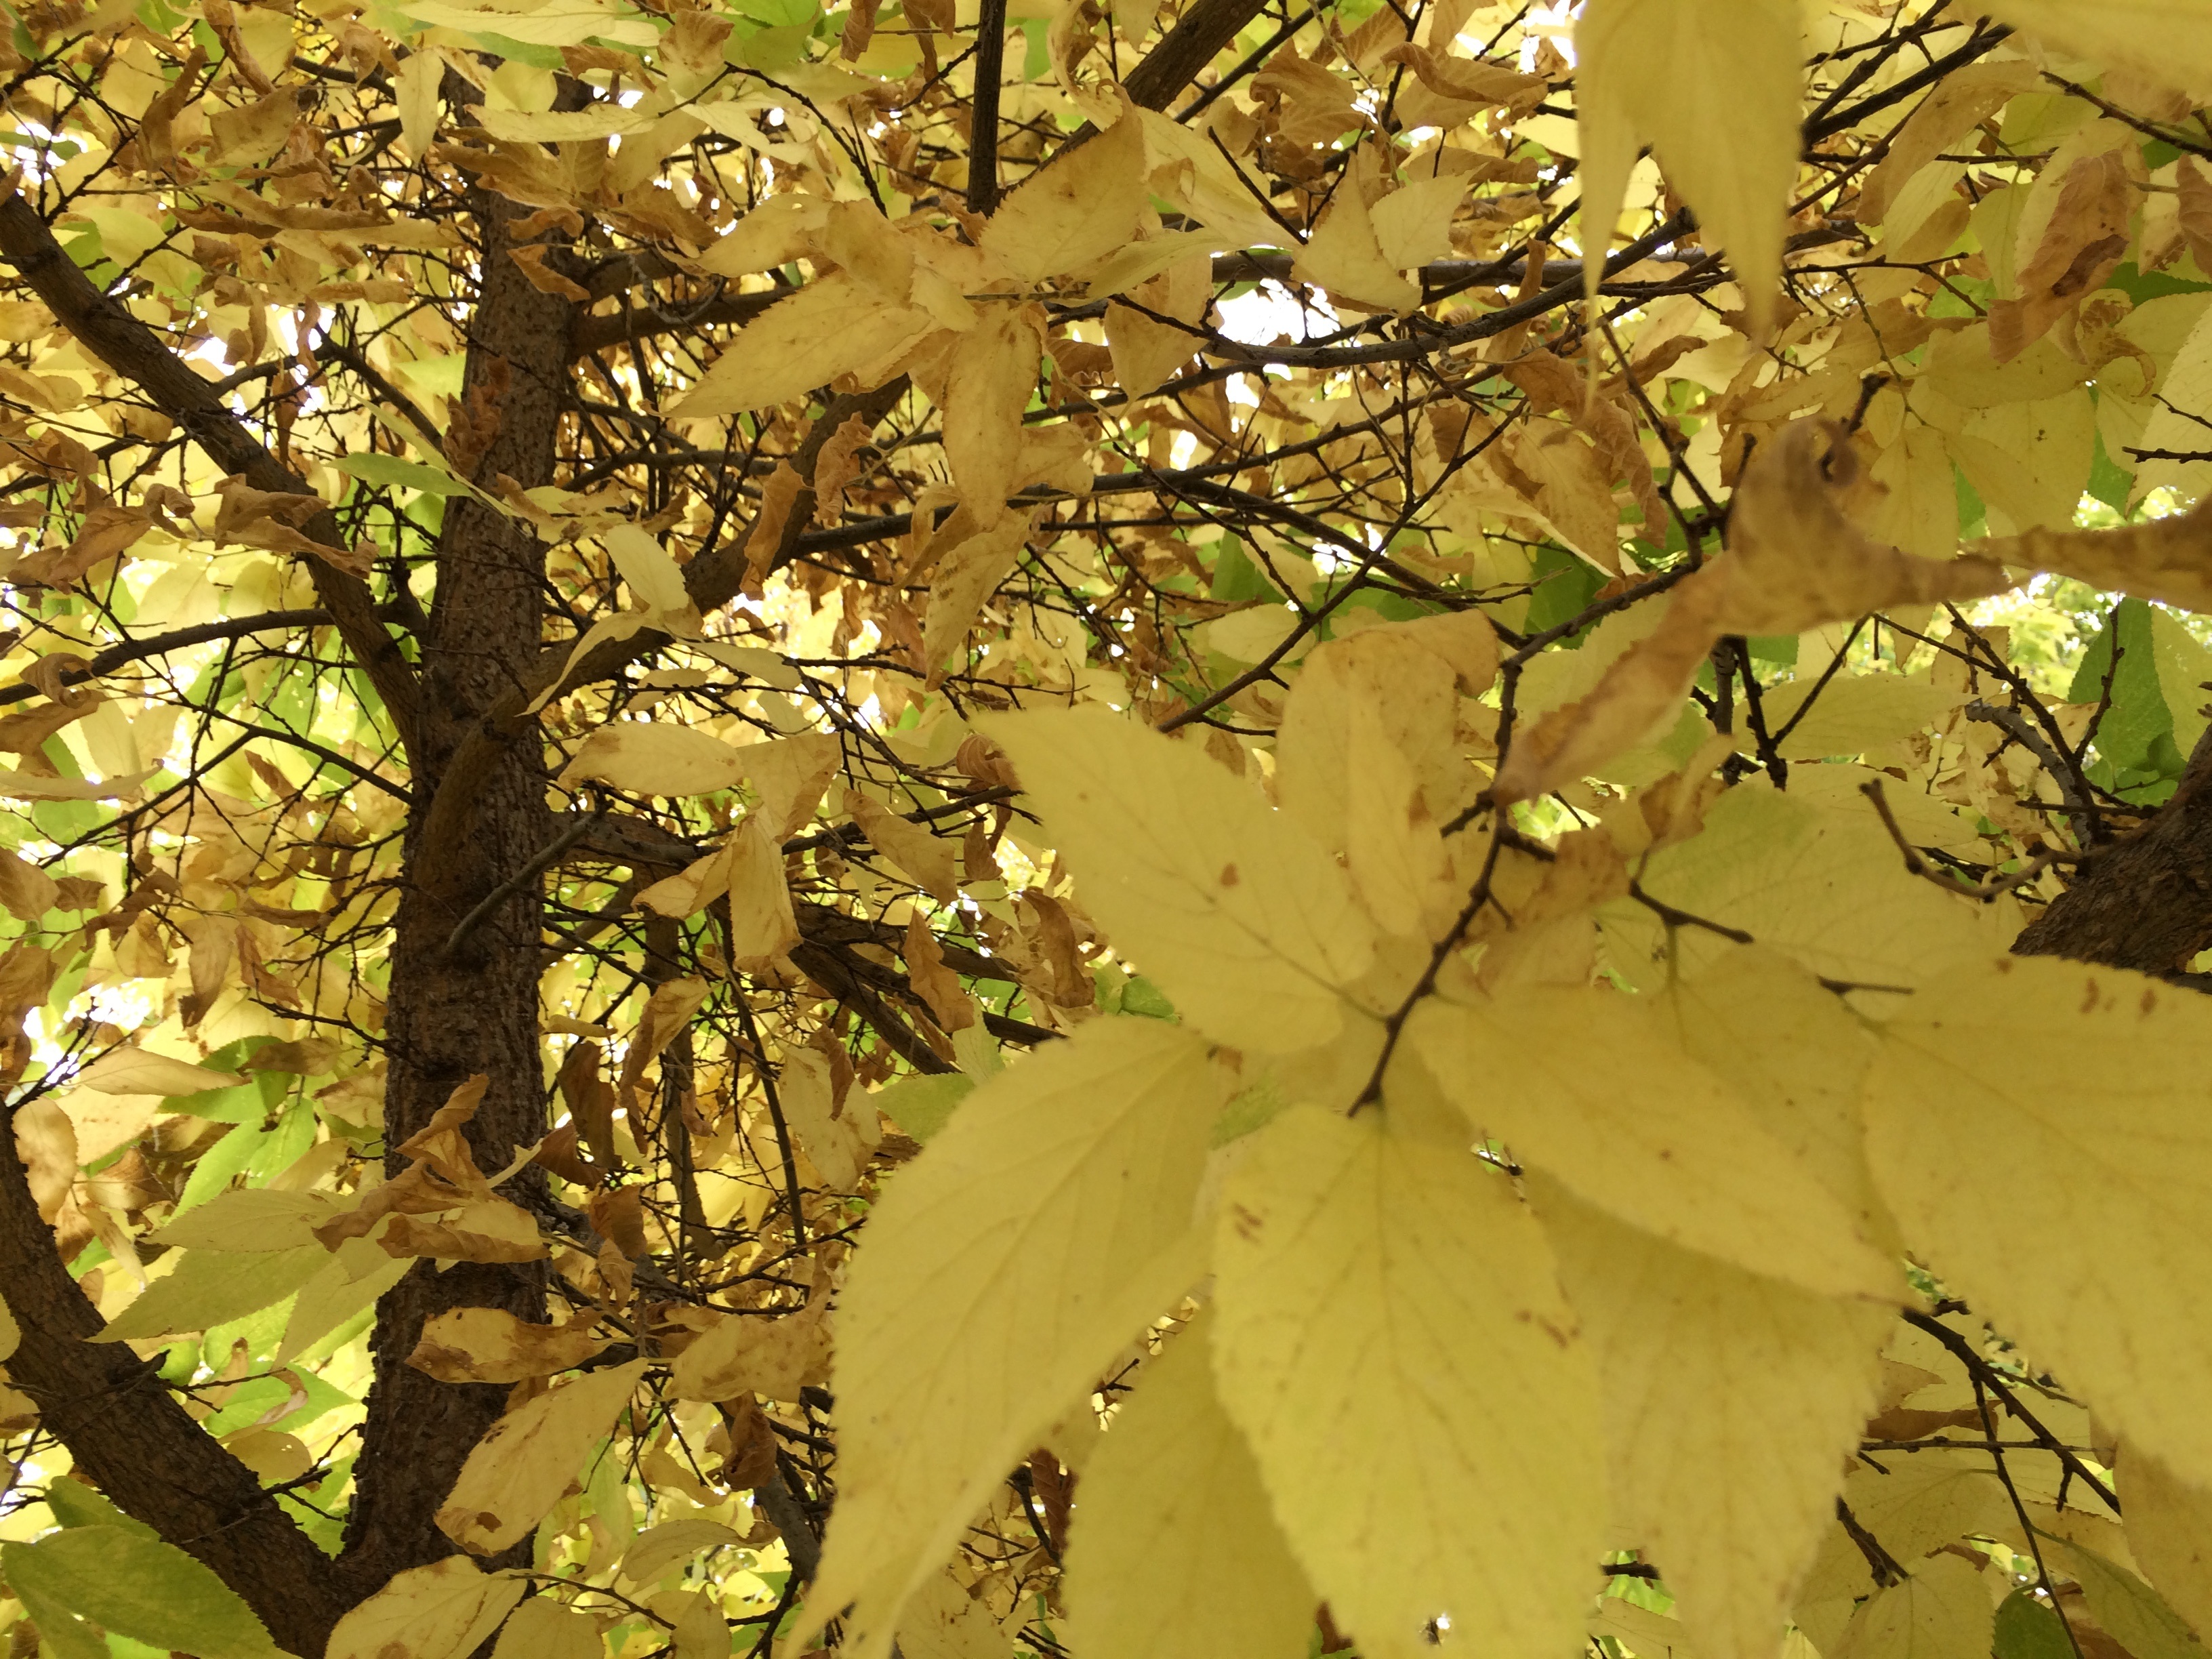
tree, nature, branch, blossom, plant, sunlight, leaf, flower, produce, autumn, botany, flora, season, maple tree, shrub, deciduous, woodland, flowering plant, maidenhair tree, woody plant, land plant